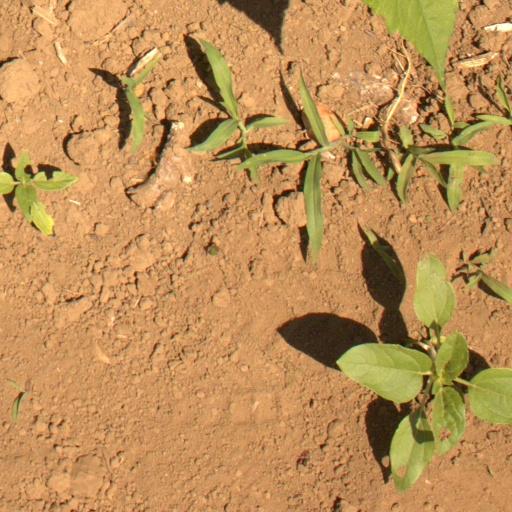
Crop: Jerusalem artichoke